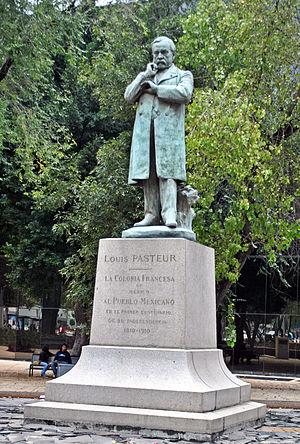
Le Monument à Louis Pasteur est une statue érigée à Dole dans le Jura en France. Elle est inaugurée les 3 et 4 août 1902 sur le Cours Saint-Mauris et a vu sa construction financée par une souscription internationale. Son sculpteur est Antonin Carlès et son architecte Léon Chifflot.
Antonin Carlès, né Jean-Paul Antonin Charles Carlès le 23 juillet 1851 à Gimont et mort le 18 février 1919 à Paris, est un sculpteur français.